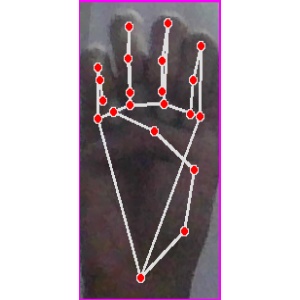
अक्षर: म